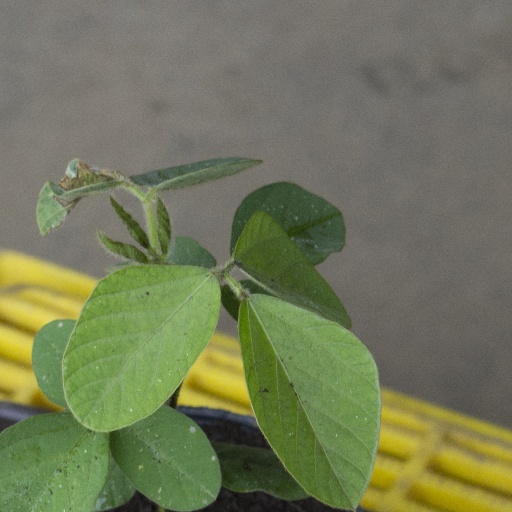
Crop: soybean